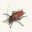
Label: cockroach